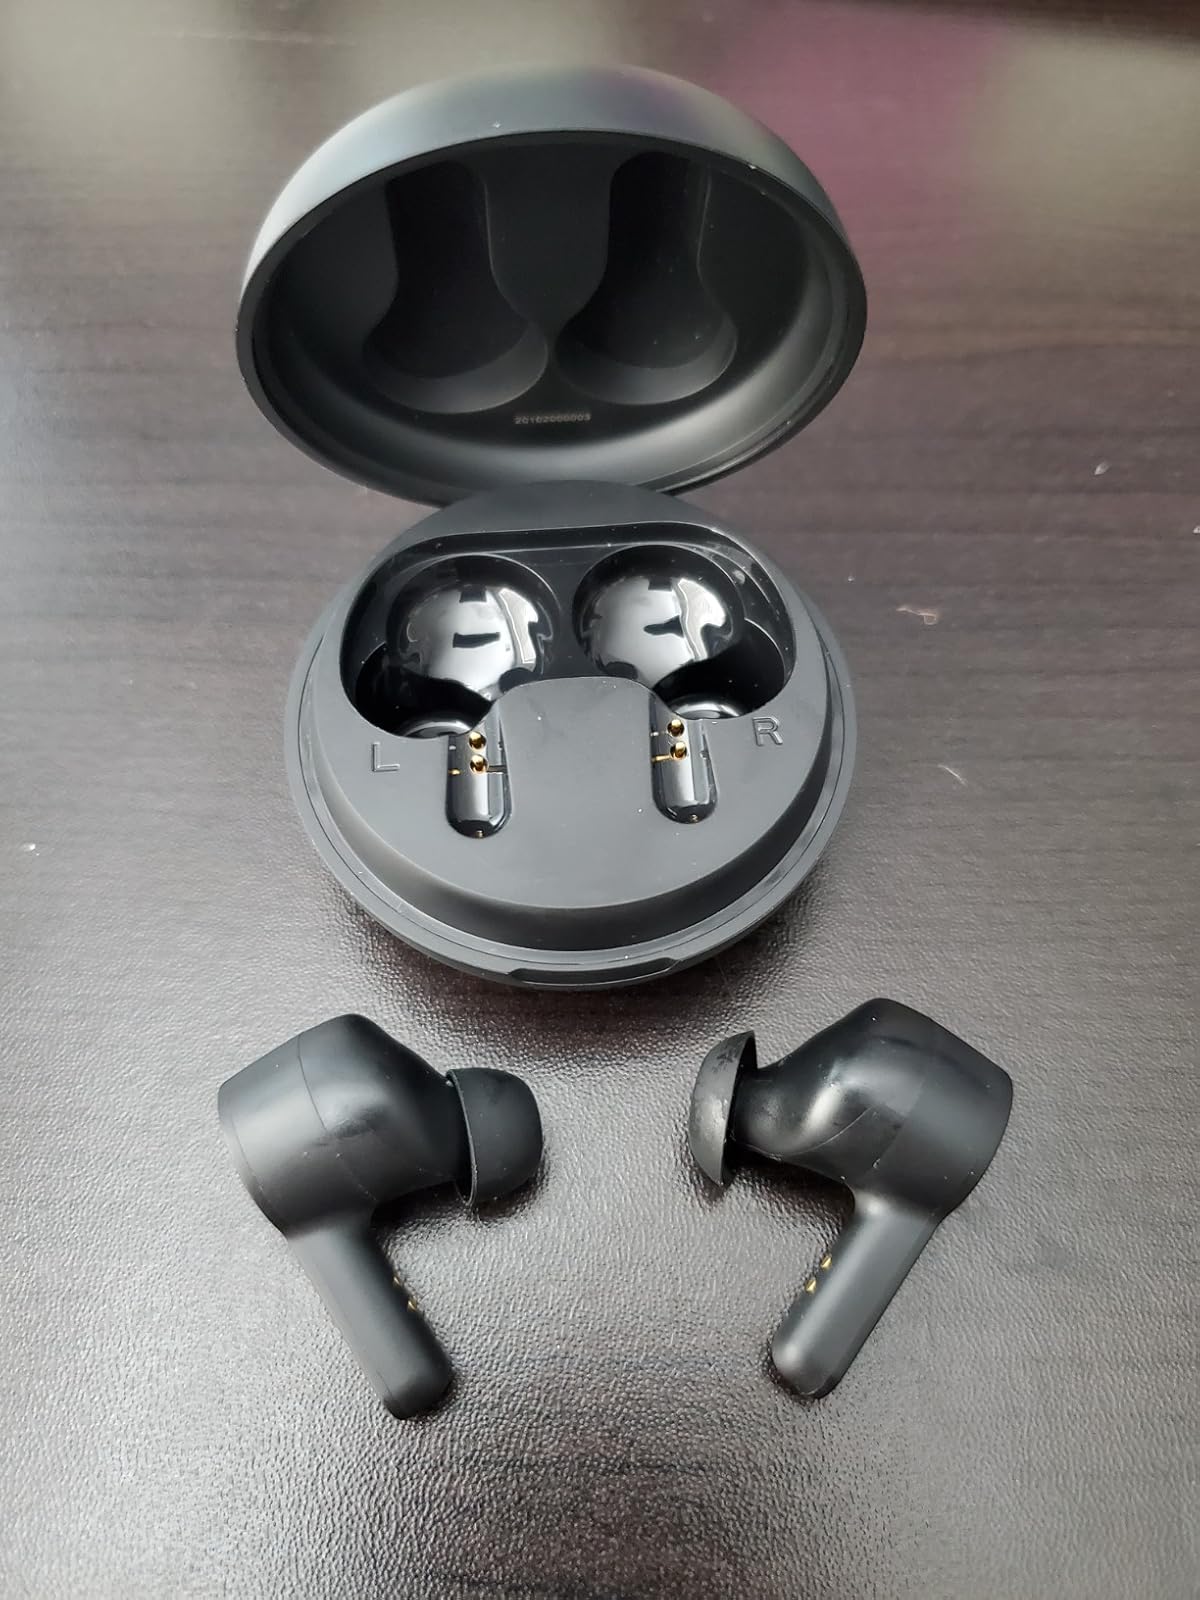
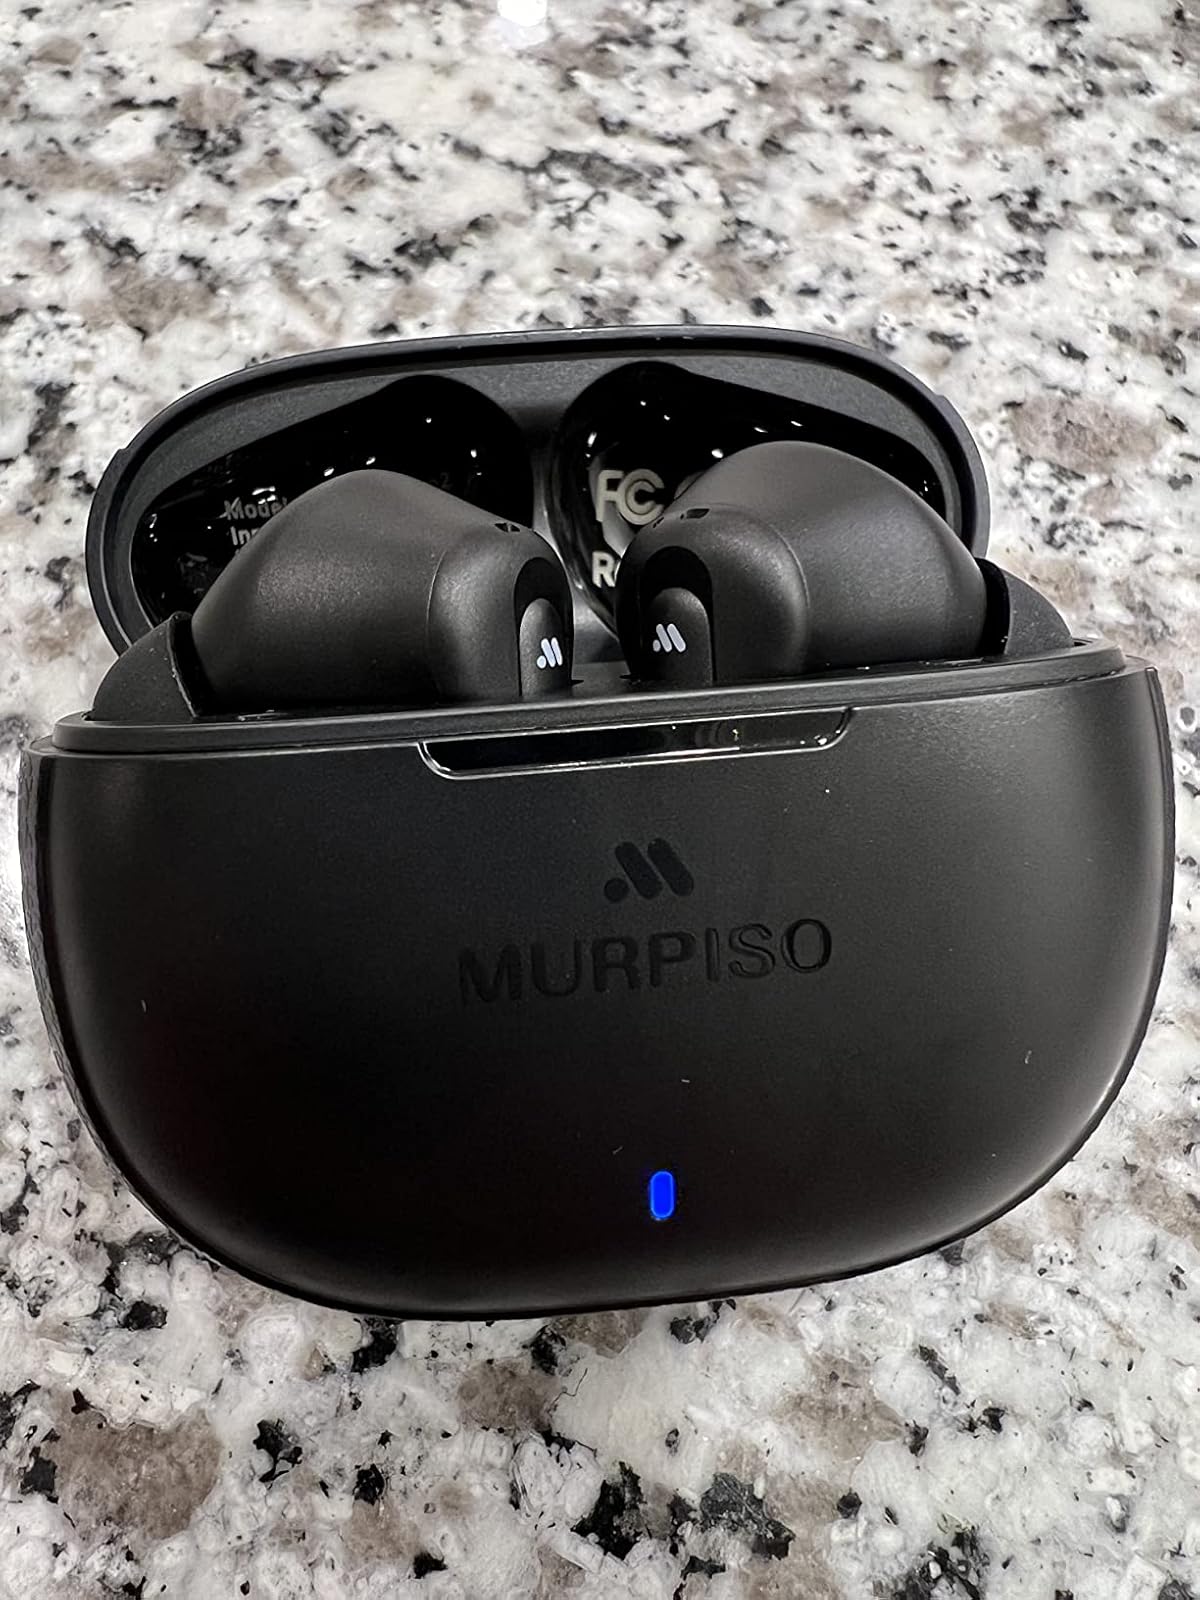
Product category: earbuds
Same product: no